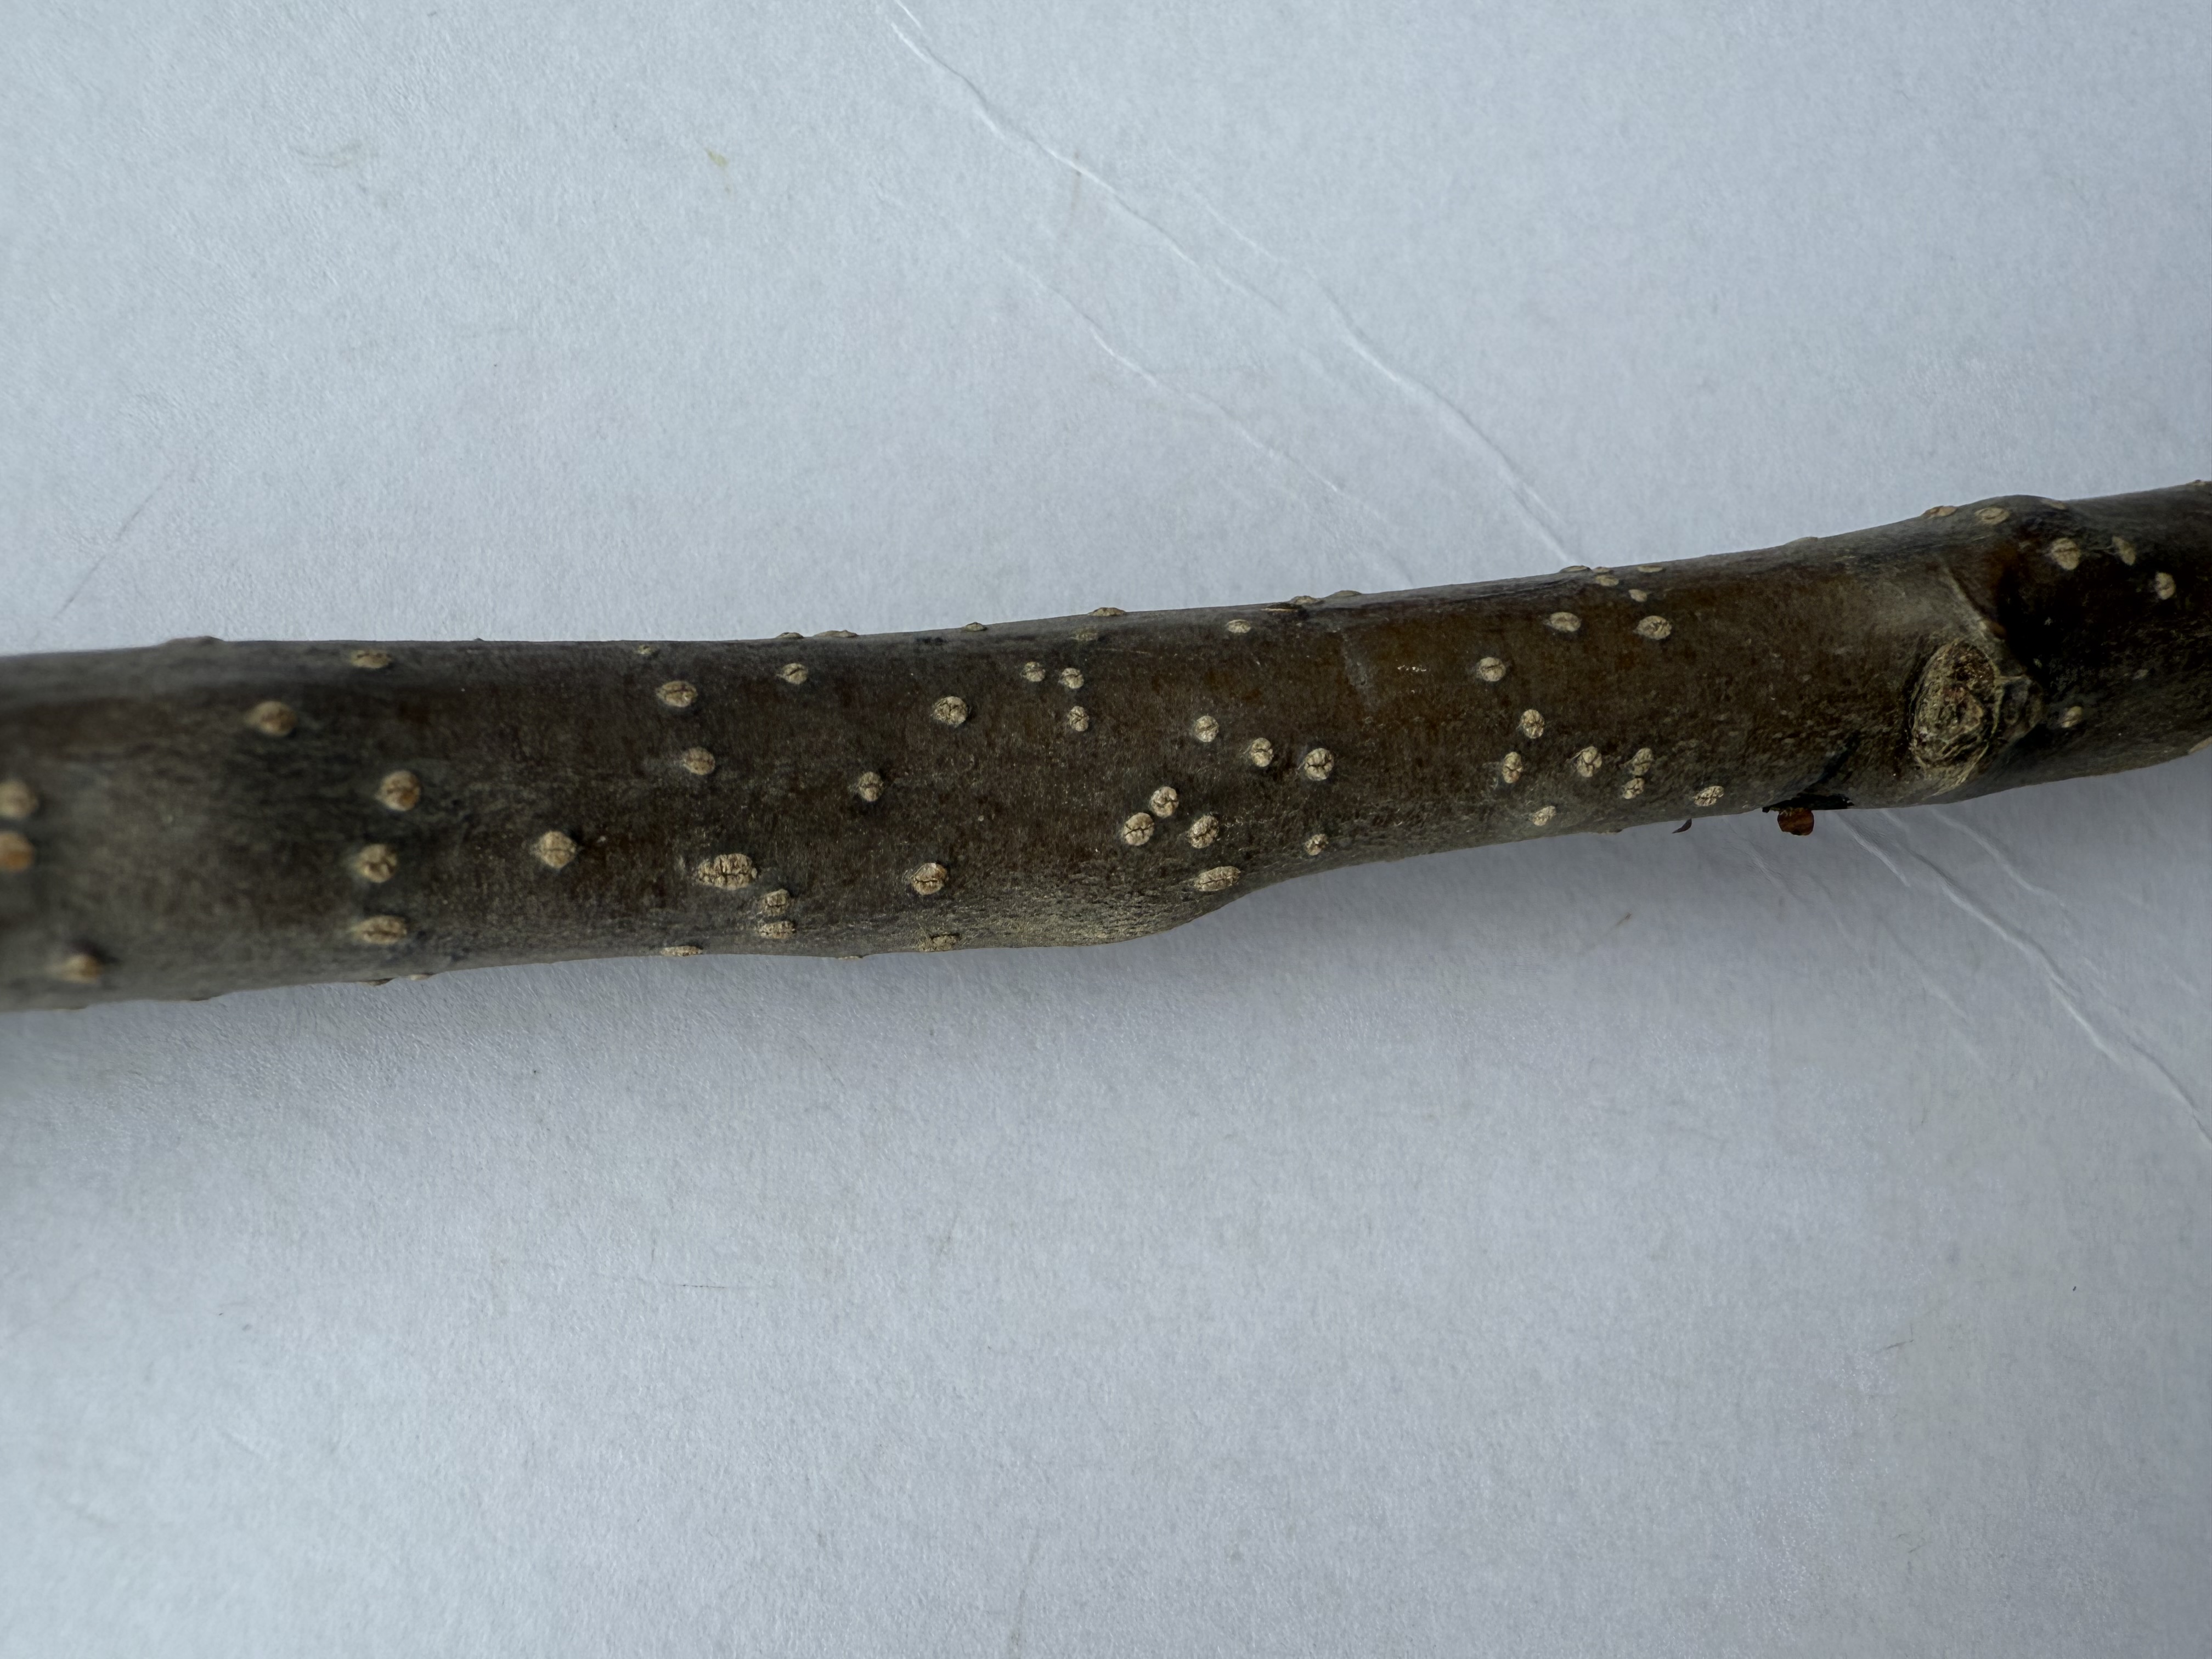
Variety: Nashi Pear